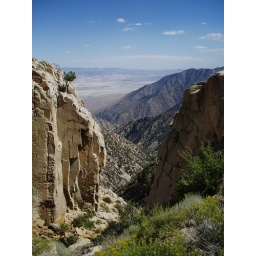
This canyon looks down at the dry Owens Lake bed with Death Valley over the distant hills.